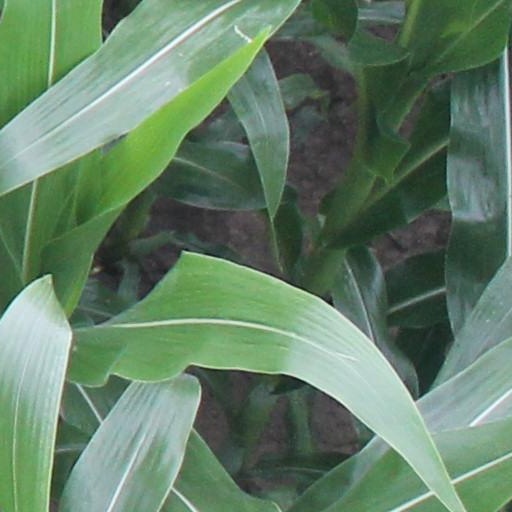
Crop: maize; corn